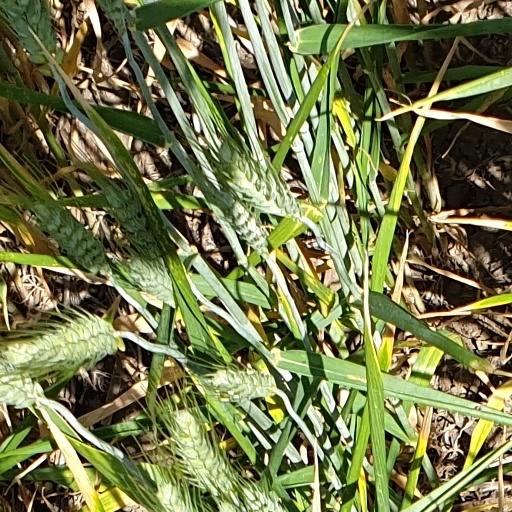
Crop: wheat